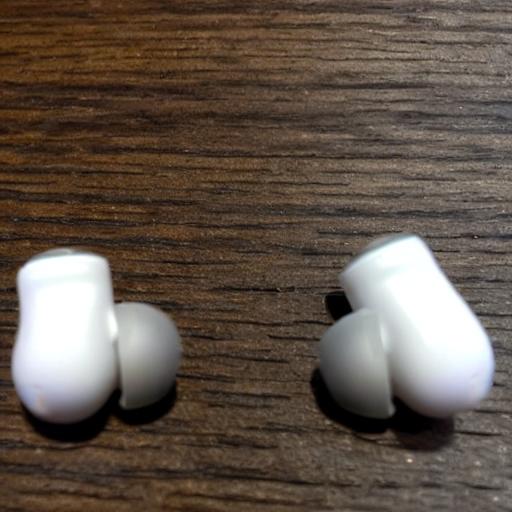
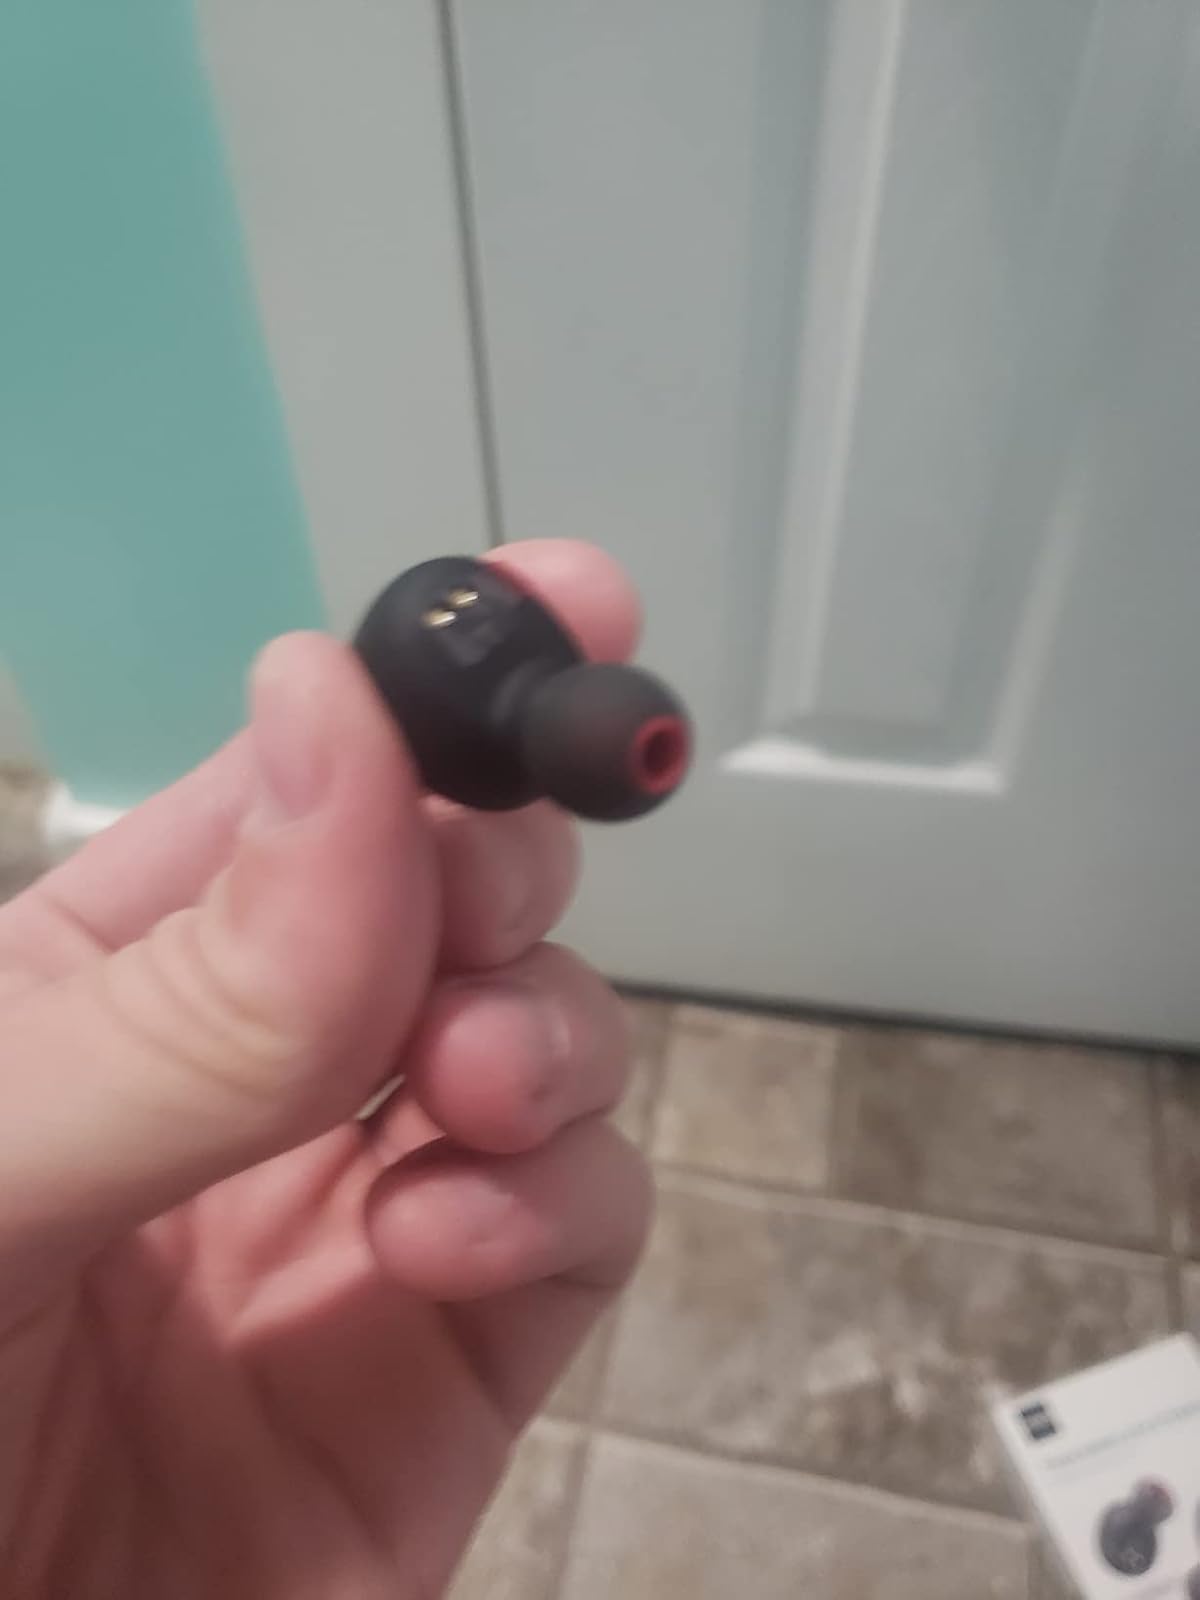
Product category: earbuds
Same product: no